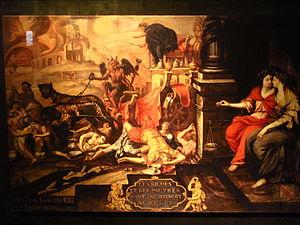
L'impôt est représenté sous la forme d'un char conduit par un diable, sur lequel se trouve le duc de Chaulnes (gouverneur de Bretagne). A droite, les allégories de la Justice et la Paix détournent le regard. A gauche, la ville de Rennes est envahie par les flammes de l'Enfer.
La Révolte du papier timbré est une révolte antifiscale d’Ancien Régime qu'a connue l’Ouest de la France, sous le règne de Louis XIV, à la suite d'une hausse des taxes, dont celle sur le papier timbré, requis pour les actes authentiques.
Jean-Bernard Chalette est un peintre français qui naquit le 6 mai 1631 rue du Poids-de-l'Huile, à Toulouse et décéda le 29 novembre 1684 à Rennes à l'âge de 53 ans. Il était fils du peintre Jean Chalette et de noble Françoise Parier.